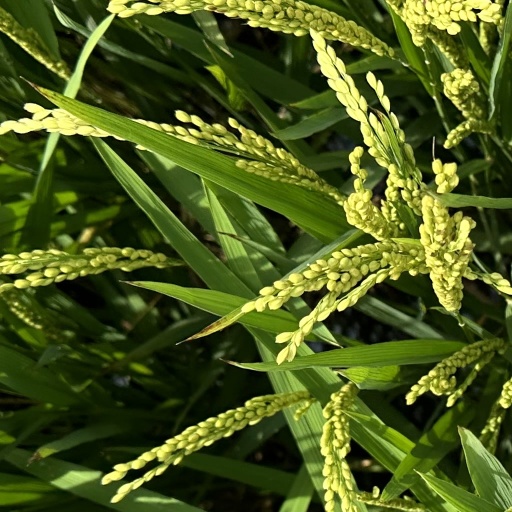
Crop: rice